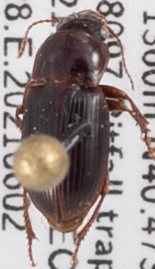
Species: Harpalus desertus
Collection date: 2021-06-02
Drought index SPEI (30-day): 1.13
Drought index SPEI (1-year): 0.09
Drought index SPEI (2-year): -0.33